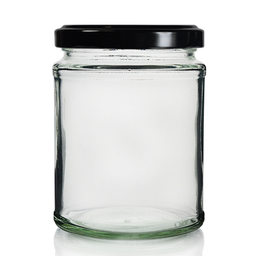
Label: glass